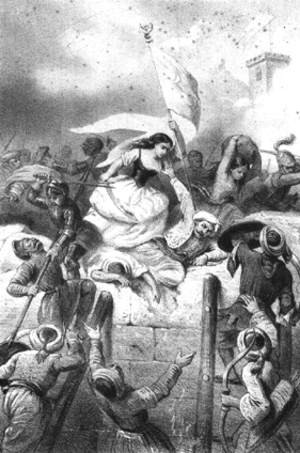
Gravure n&amp
Catherine Ségurane, est une héroïne niçoise qui vécut au XVIᵉ siècle et s'illustra lors du siège de Nice de 1543. Figure emblématique du Pays niçois, elle est l'expression d'un fort sentiment patriotique et identitaire.